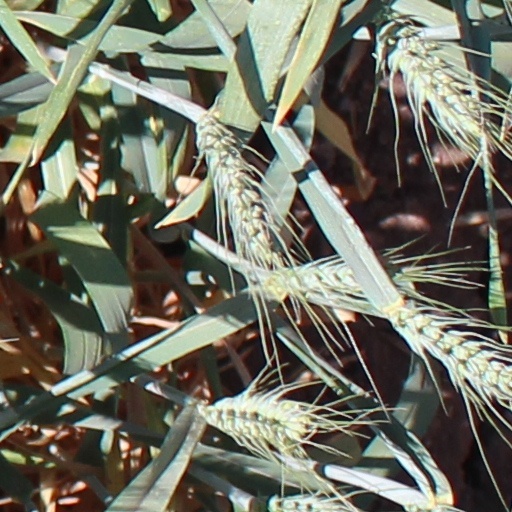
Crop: wheat